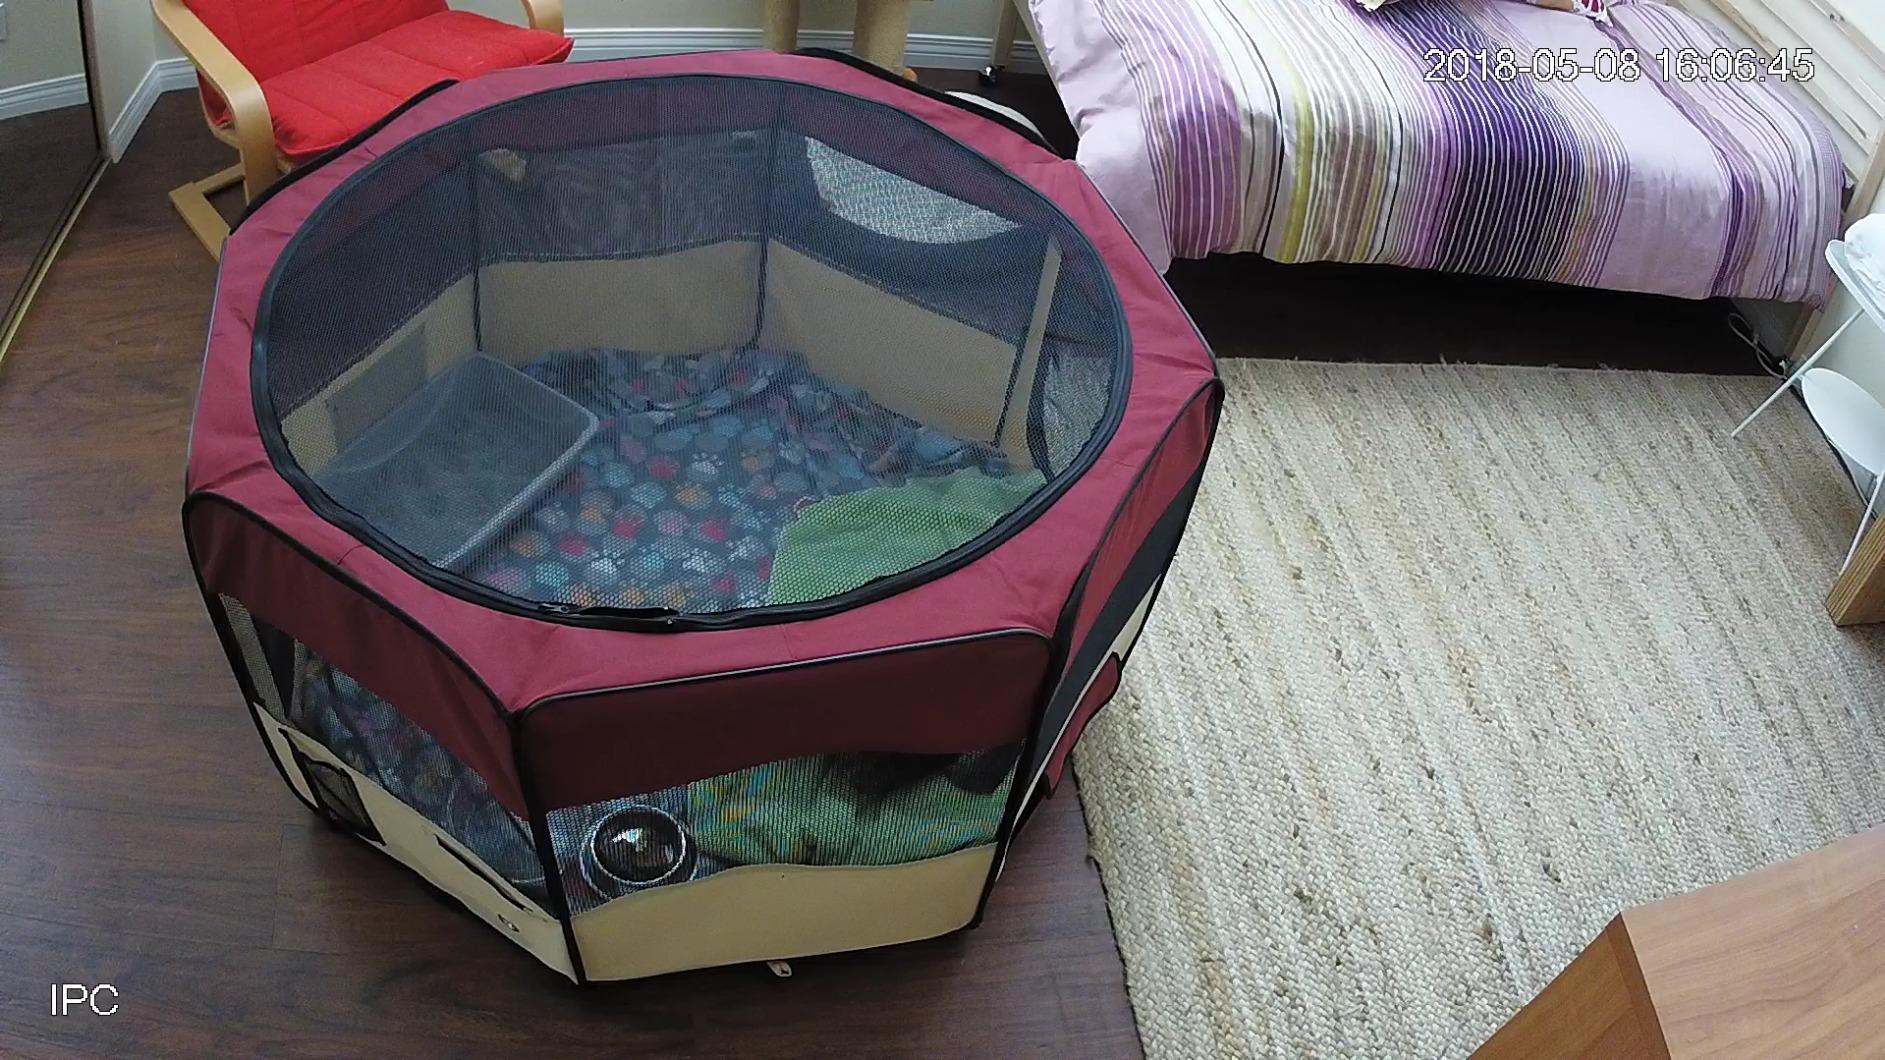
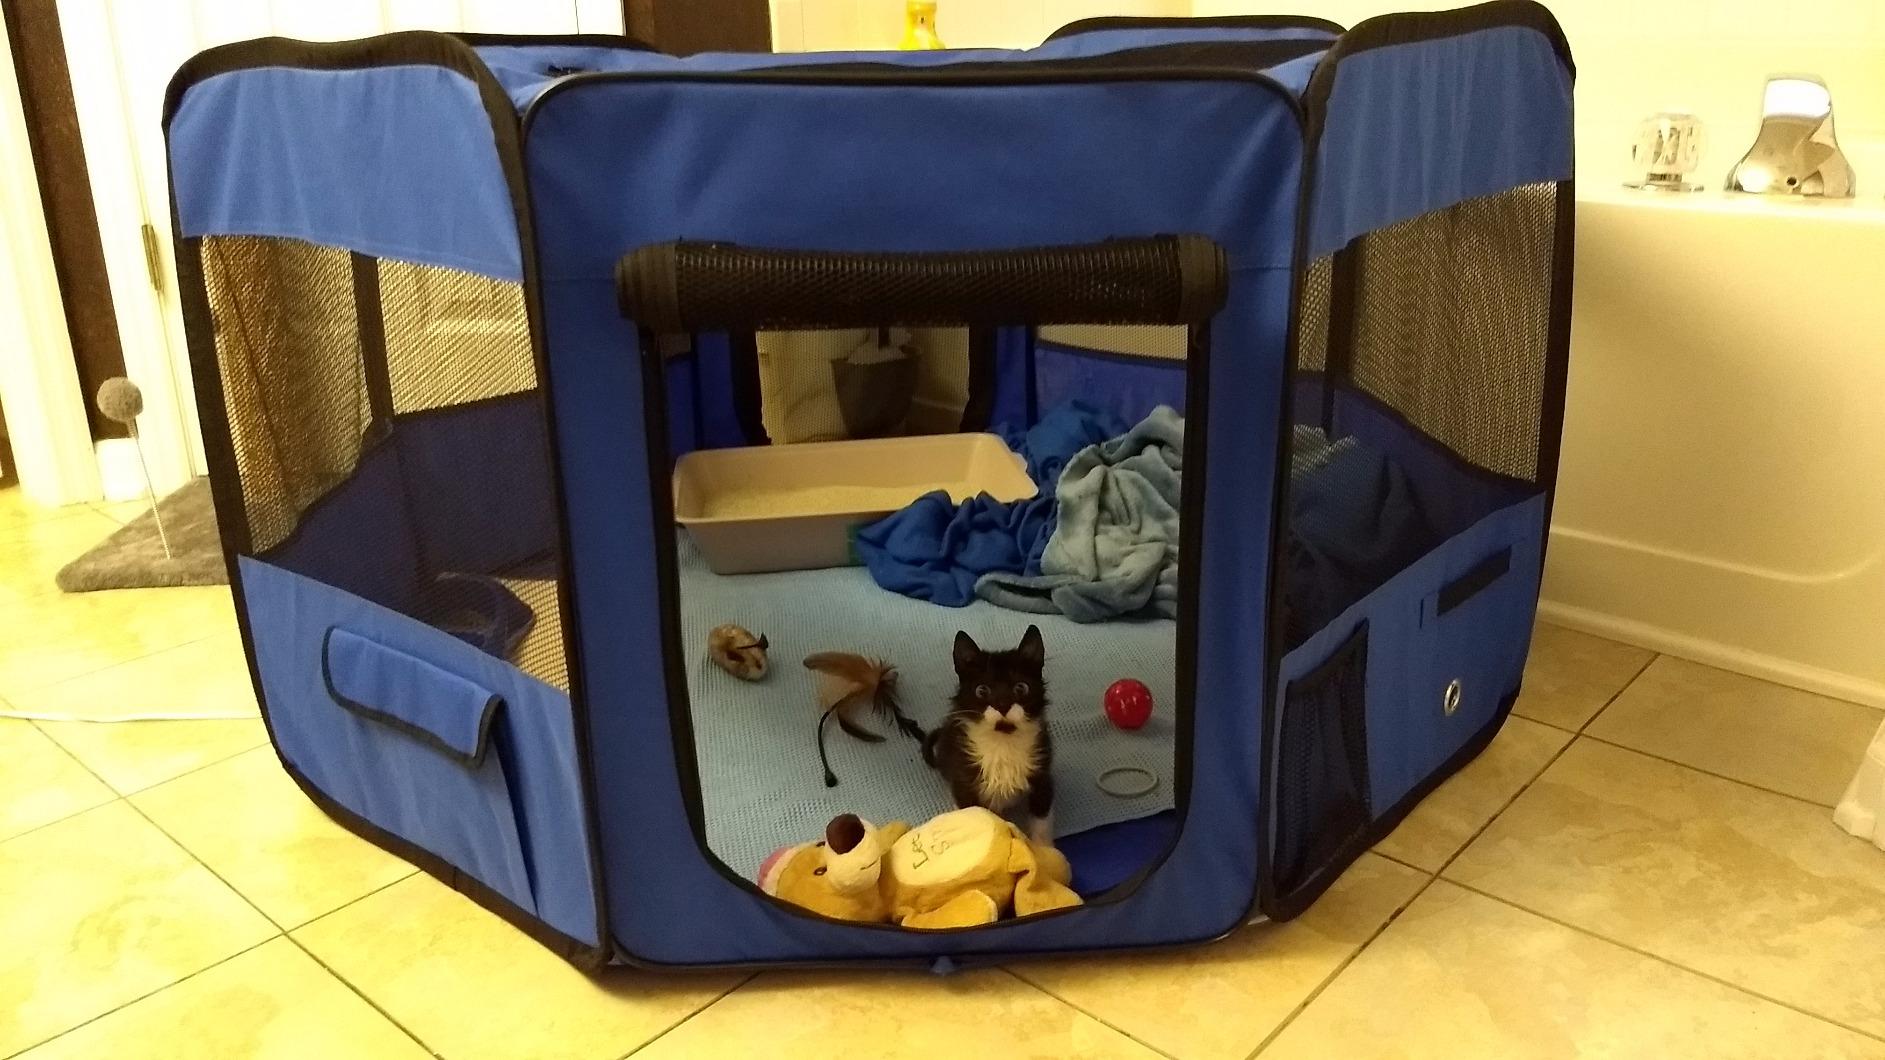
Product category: items_kennel
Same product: no